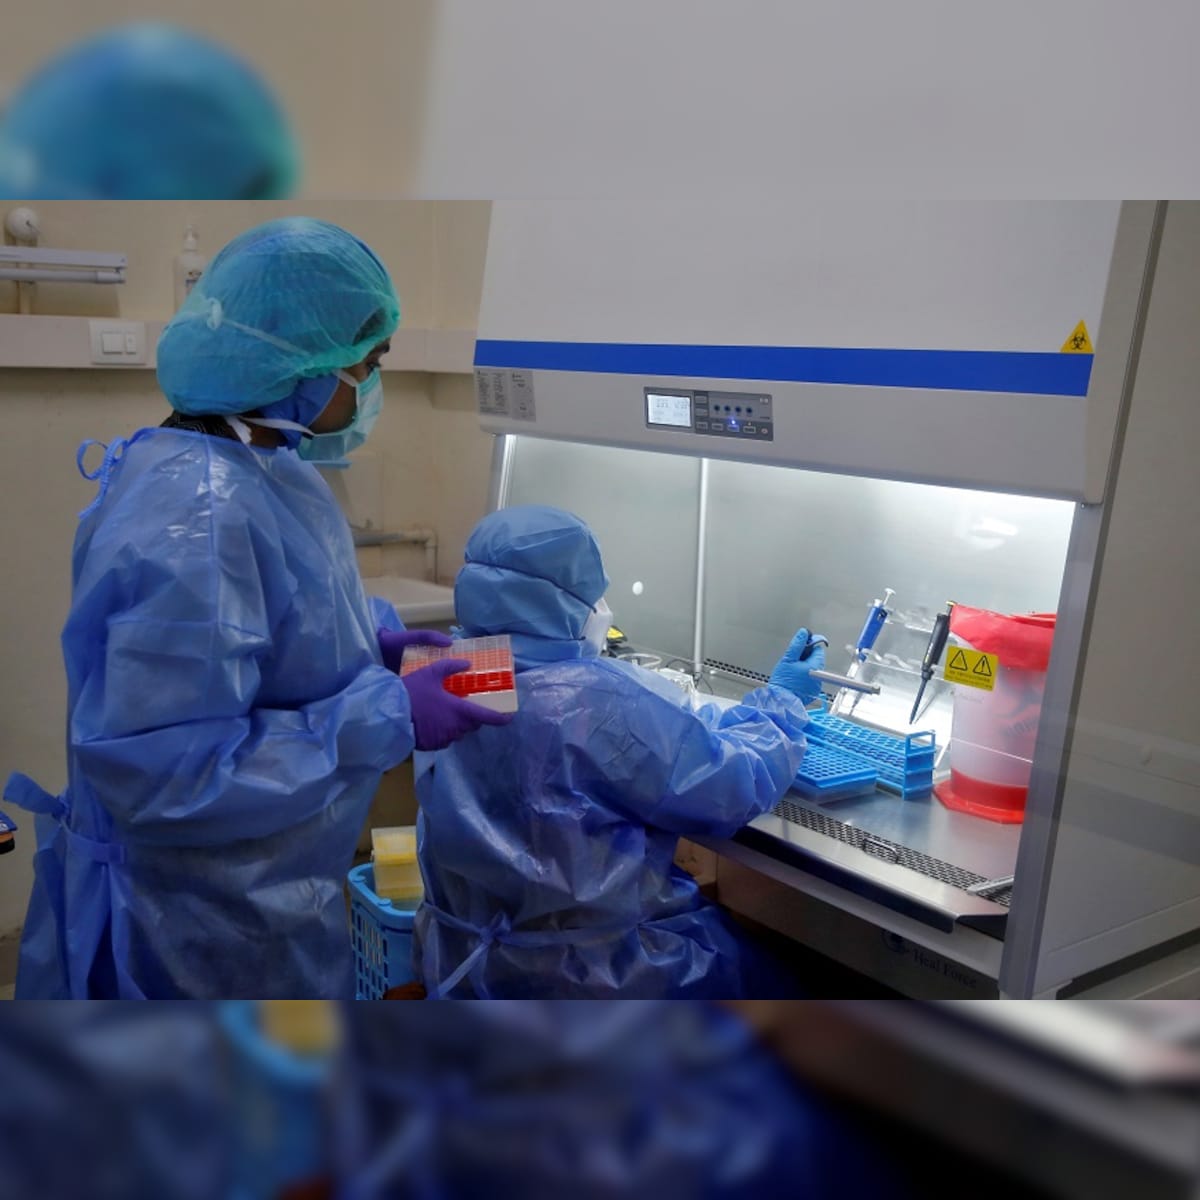
Objects detected:
Mask
Mask
Gloves
Coverall
Coverall